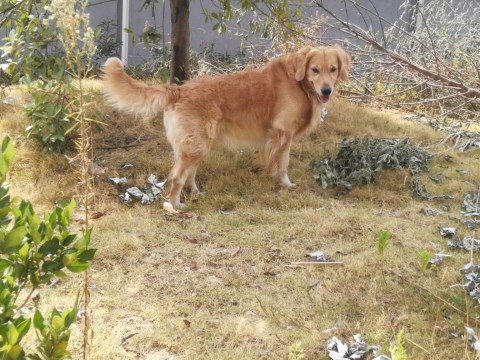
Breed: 5355-n000126-golden_retriever